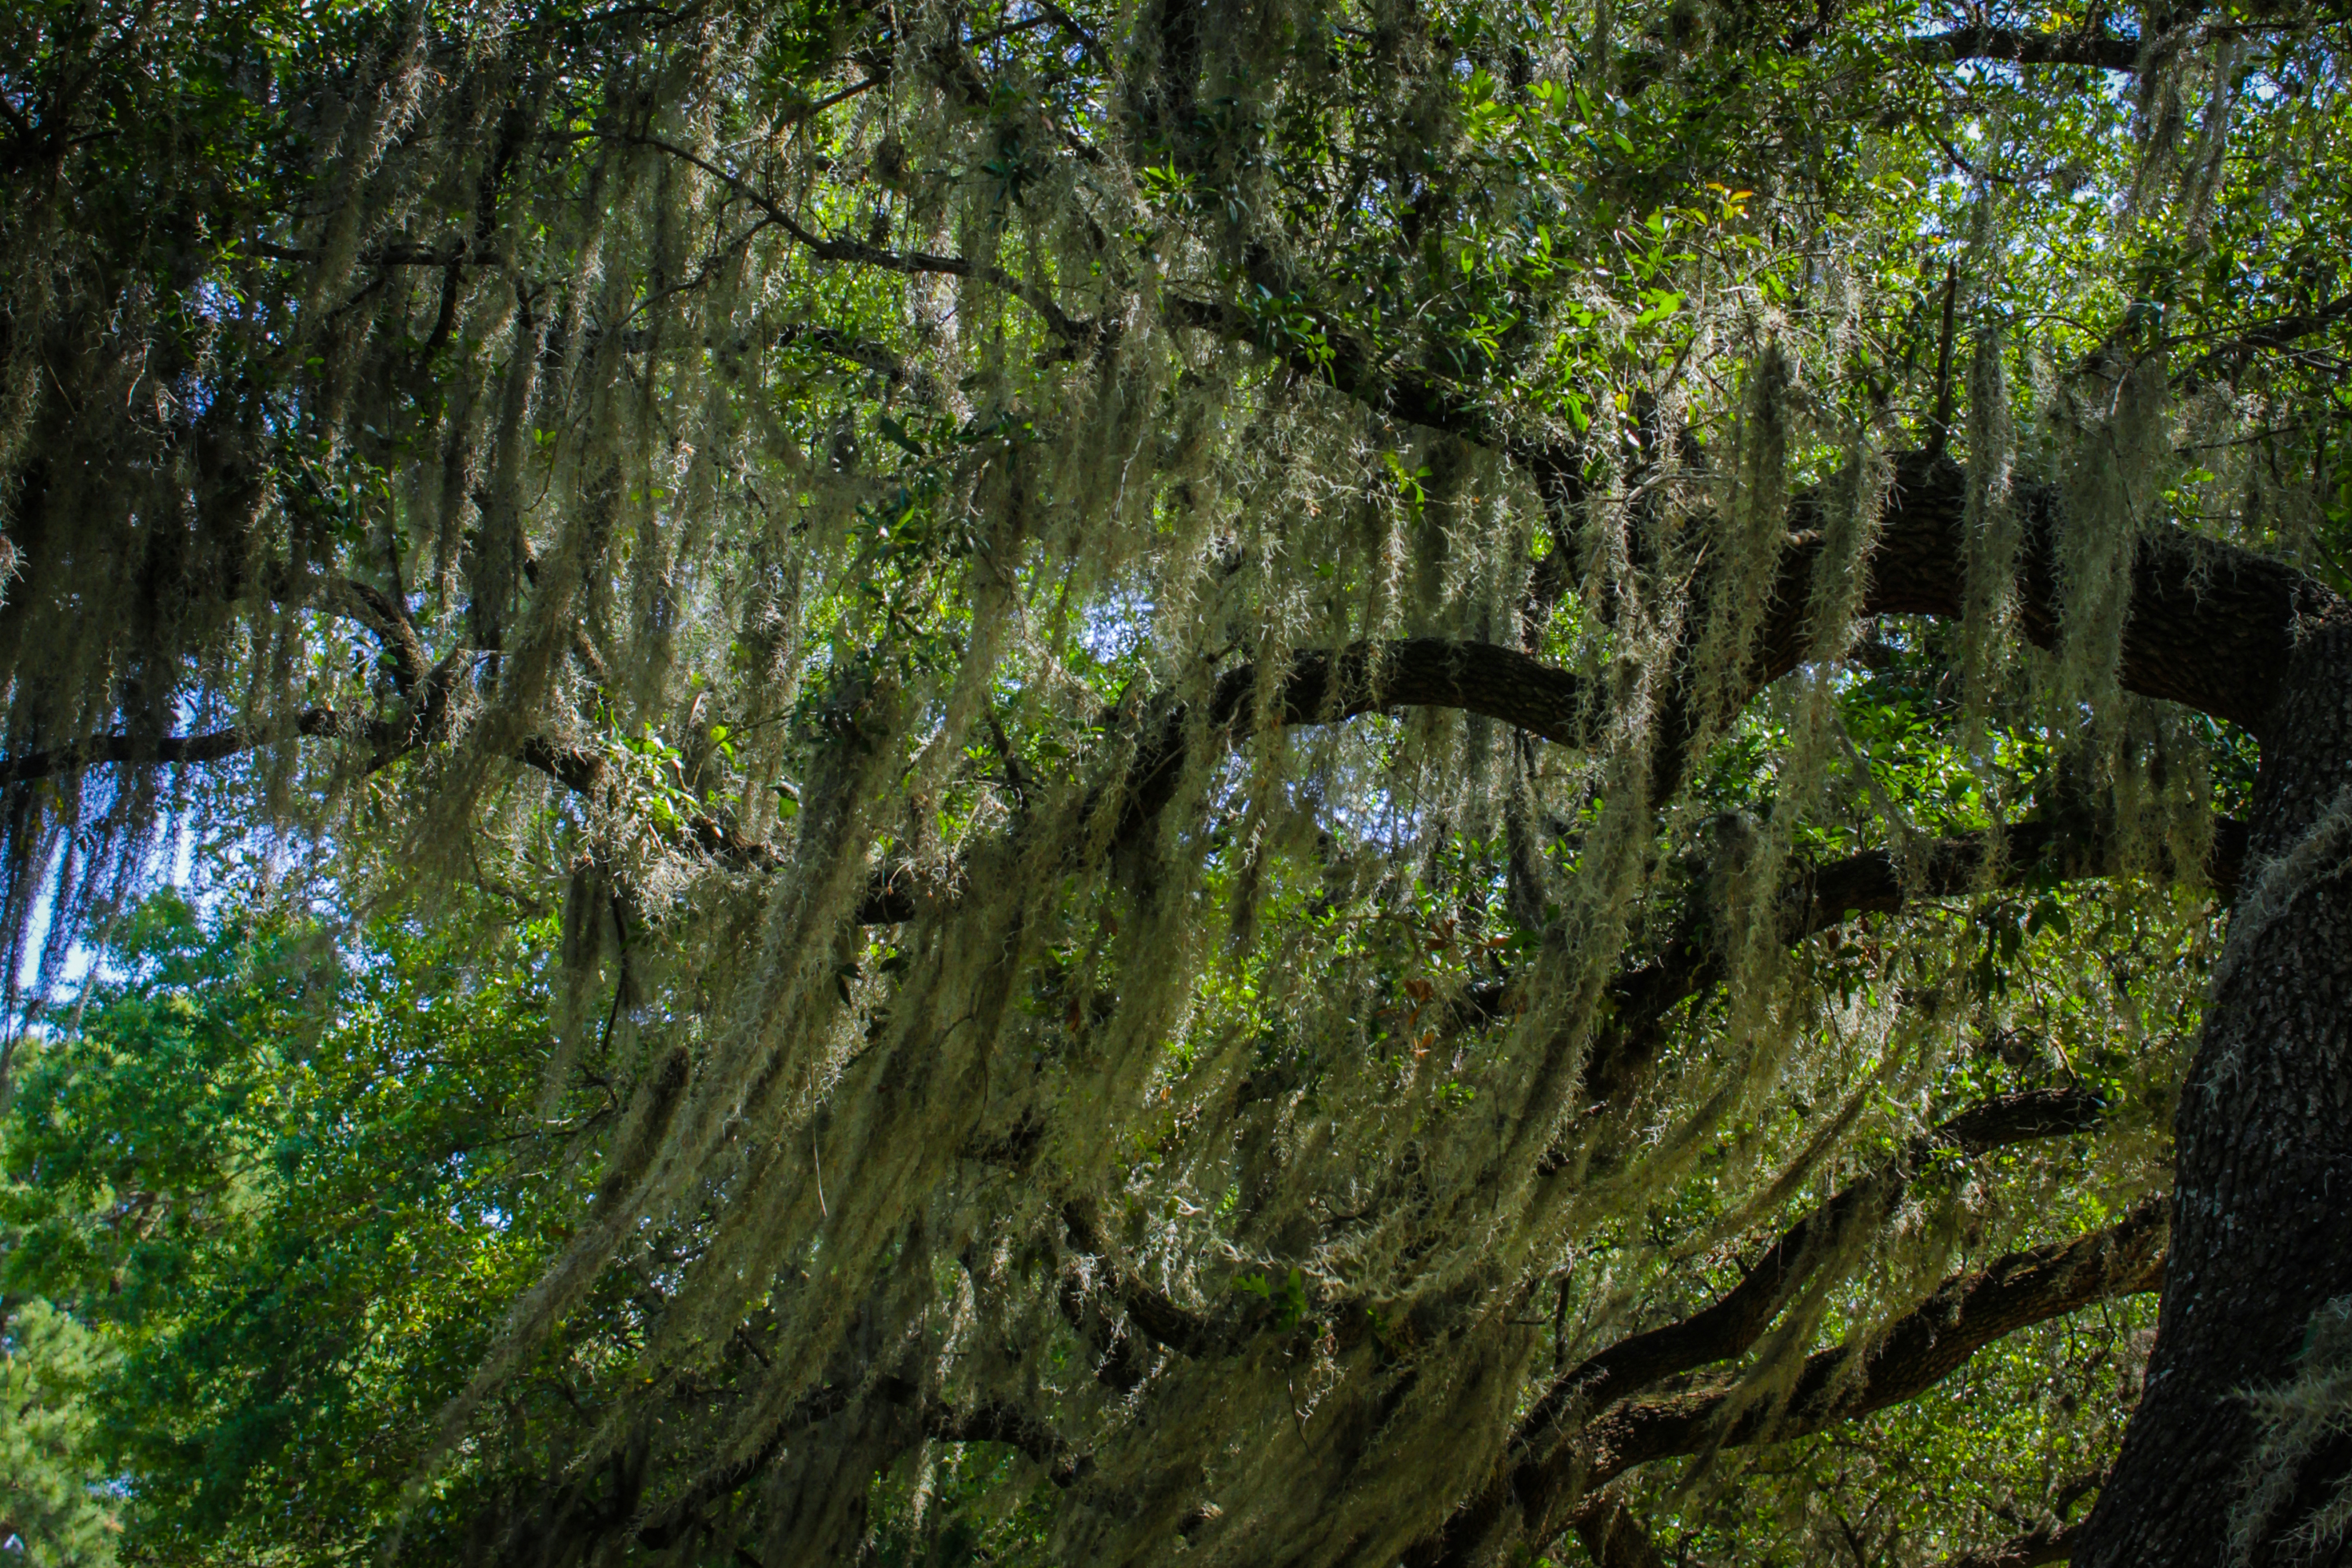
landscape, tree, vegetation, nature, natural environment, green, old growth forest, nature reserve, forest, valdivian temperate rain forest, trunk, woody plant, plant, natural landscape, jungle, rainforest, branch, biome, tropical and subtropical coniferous forests, ecoregion, woodland, terrestrial plant, botany, temperate broadleaf and mixed forest, leaf, riparian forest, Northern hardwood forest, swamp, moss, state park, wood, non vascular land plant, wetland, wildlife, national park, bayou, grove, temperate coniferous forest, plant stem, redwood